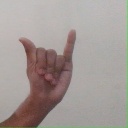
अक्षर: य